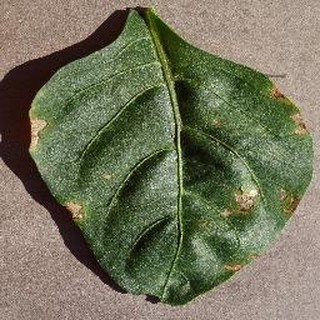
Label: bell_pepper_bacterial_spot